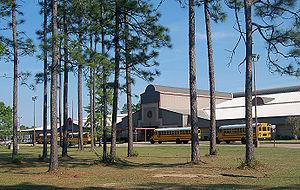
Daphne est une ville du comté de Baldwin, située dans l'État d'Alabama, aux États-Unis. Sa population au 1ᵉʳ juillet 2012 atteignait 22 845 habitants. C’est la localité la plus peuplée du comté.